Heather Tanguay

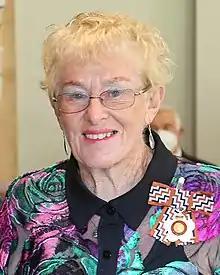
Tanguay in 2022

Heather Leigh Tanguay (née Black; born 17 September 1944) is a New Zealand politician who served for twelve years on the Palmerston North City Council, being Mayor from 2004 to 2007. She takes a leading role in the community, has served in many official positions and received national awards for taking the lead in initiating social programmes to build diversity and support those who are disadvantaged.